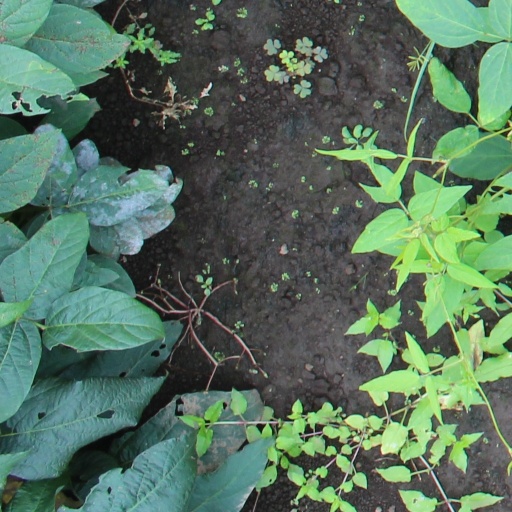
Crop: soybean